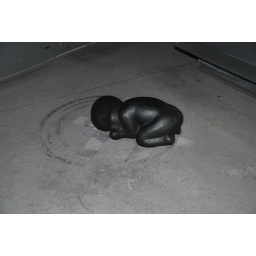
A baby lying on the cross of Lorraine on floor in the Science museum!